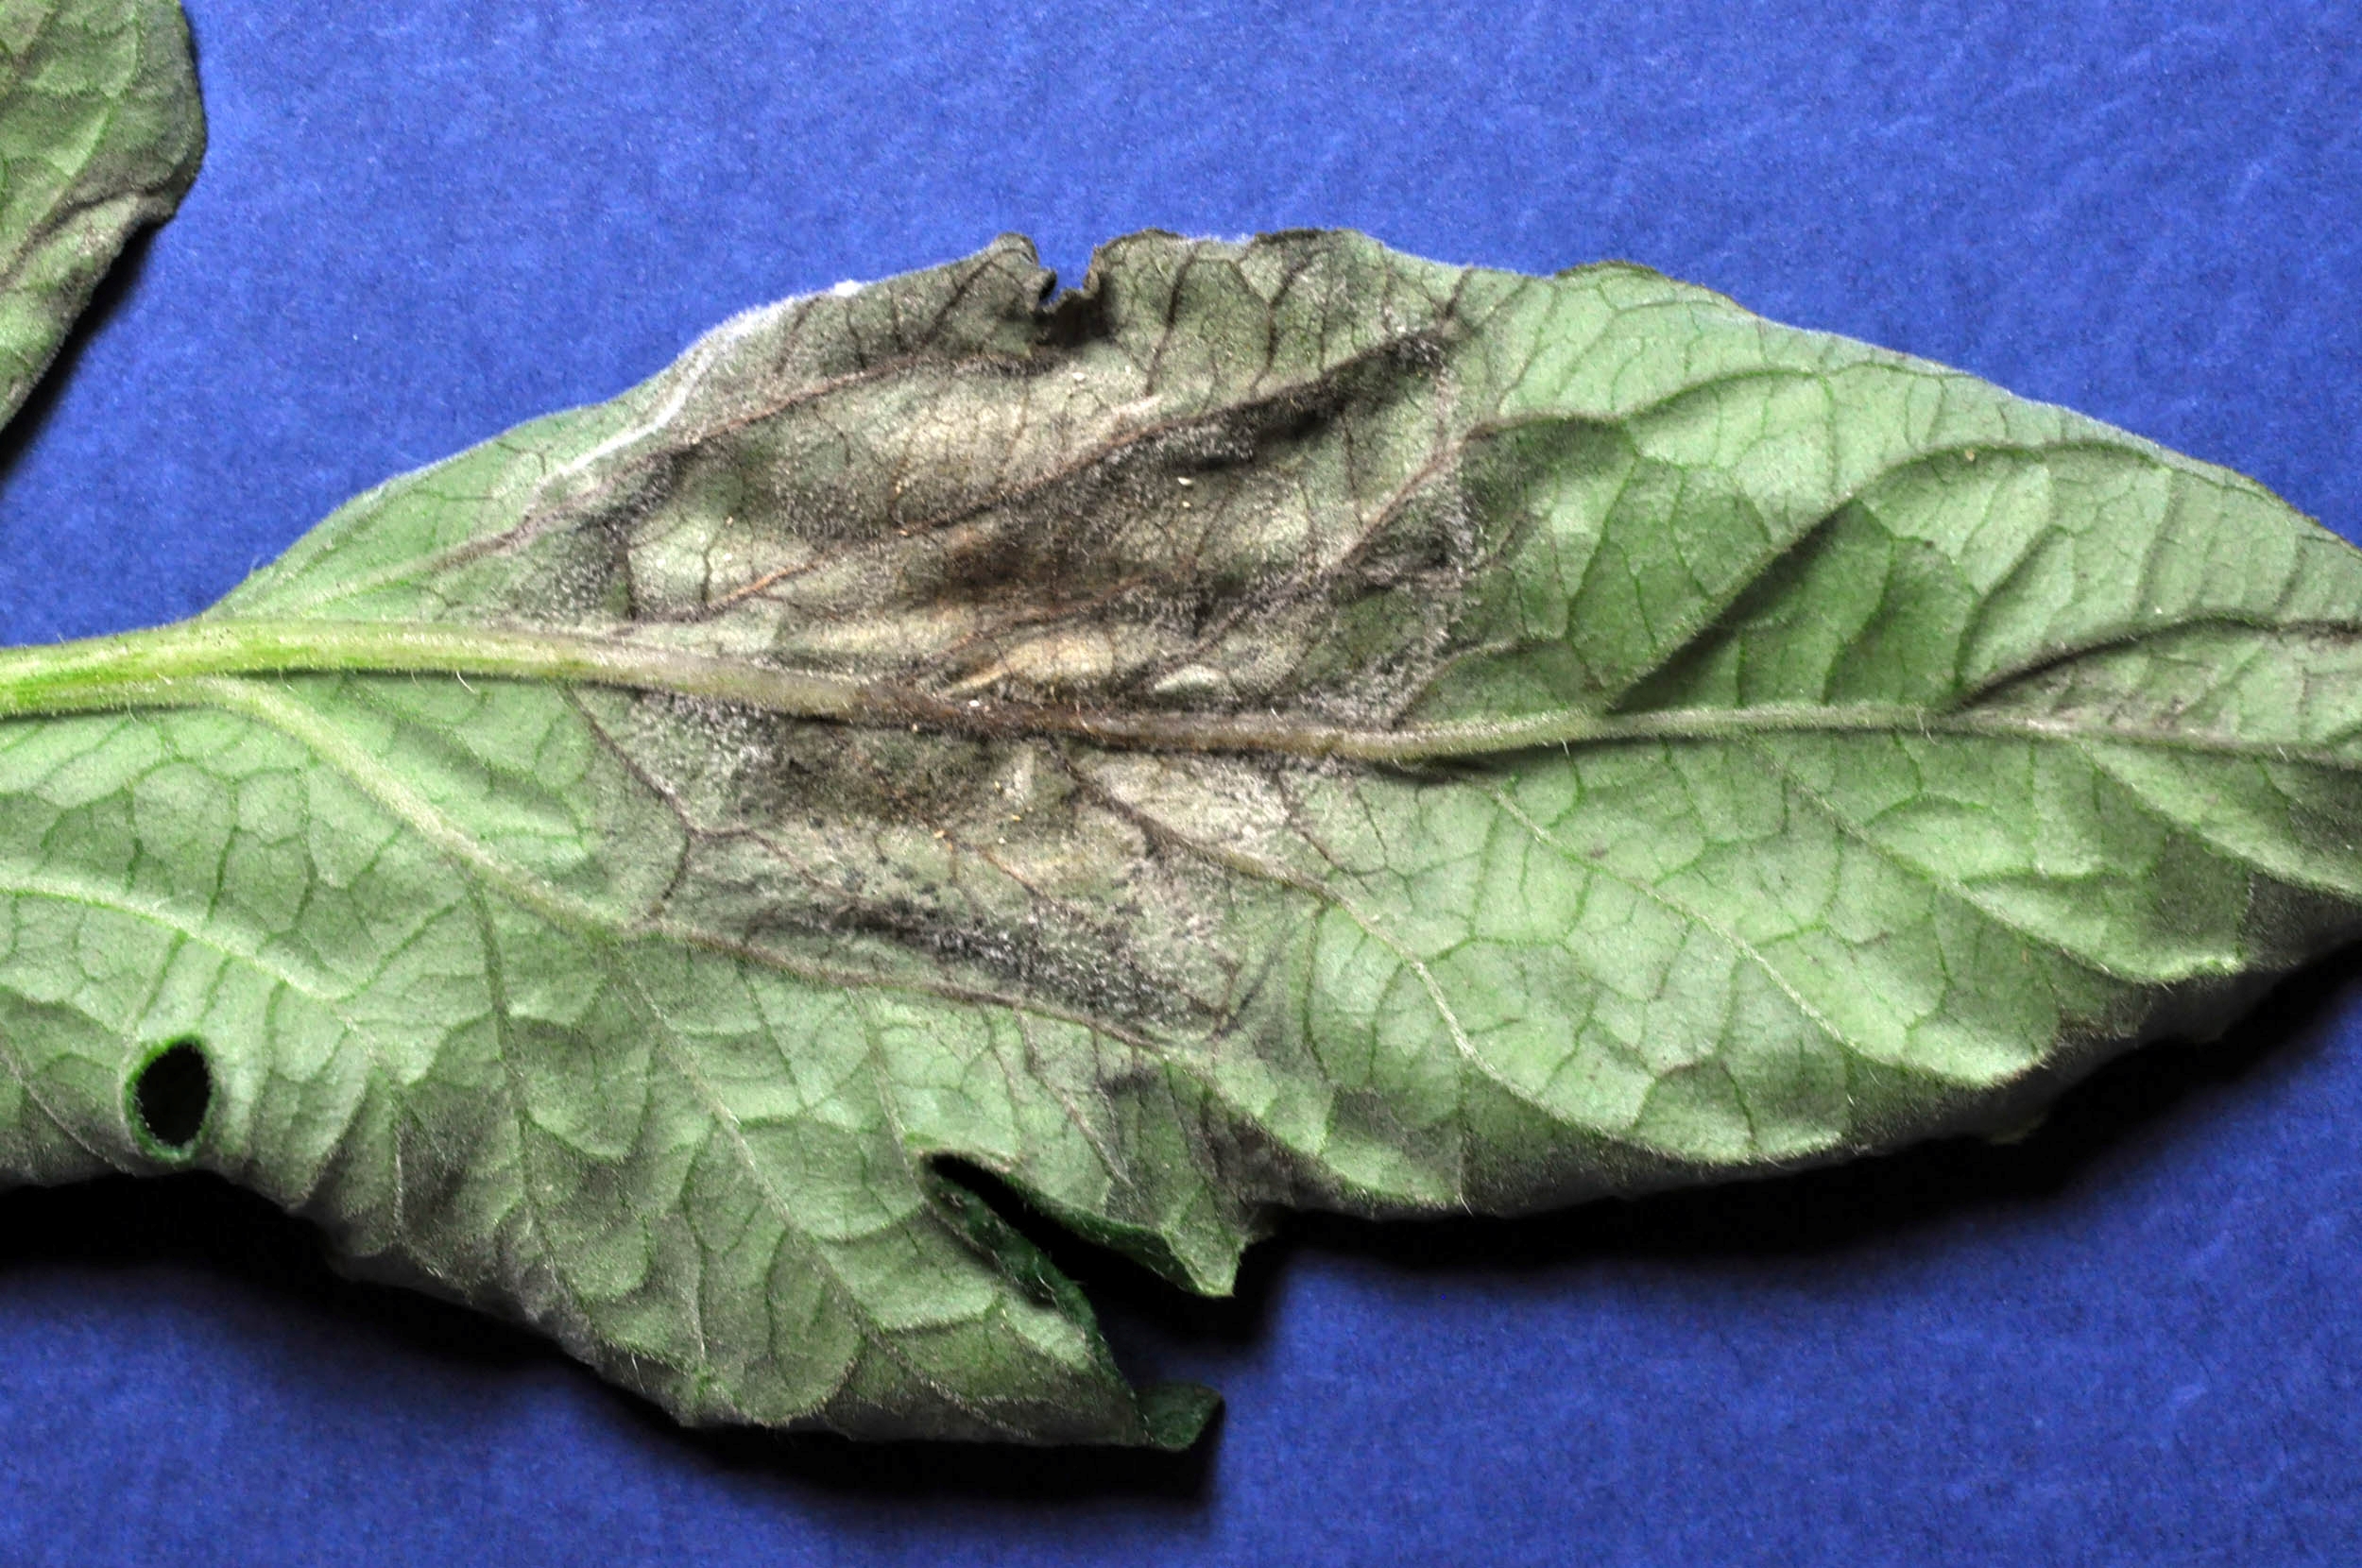
Labels: Tomato leaf late blight